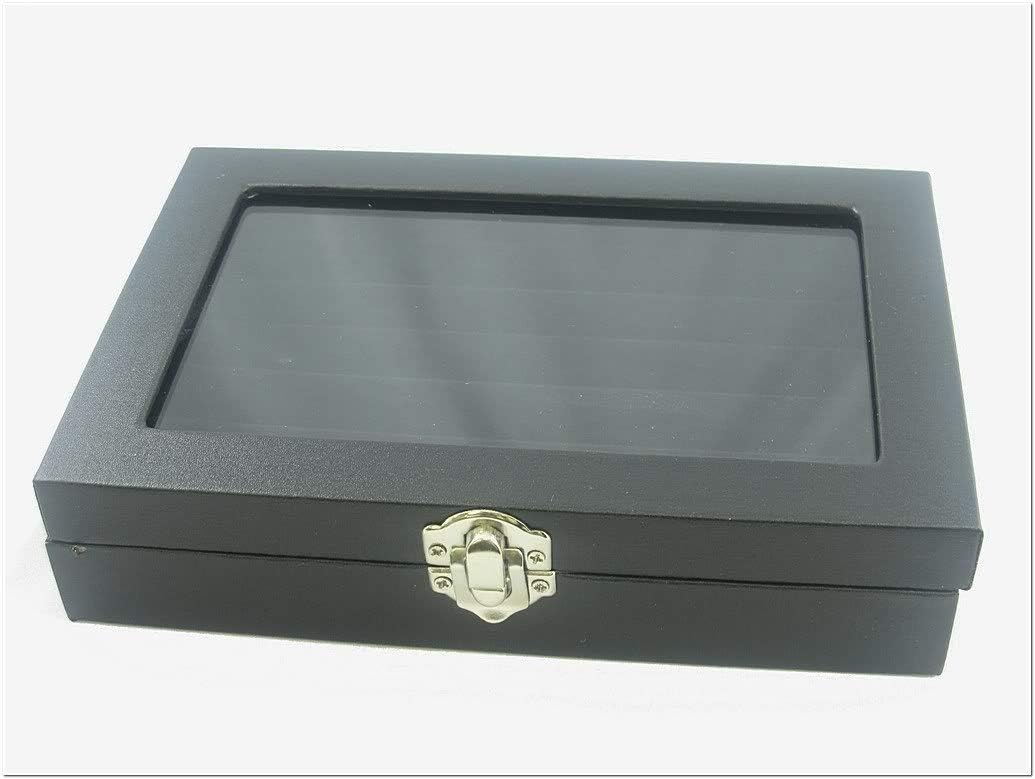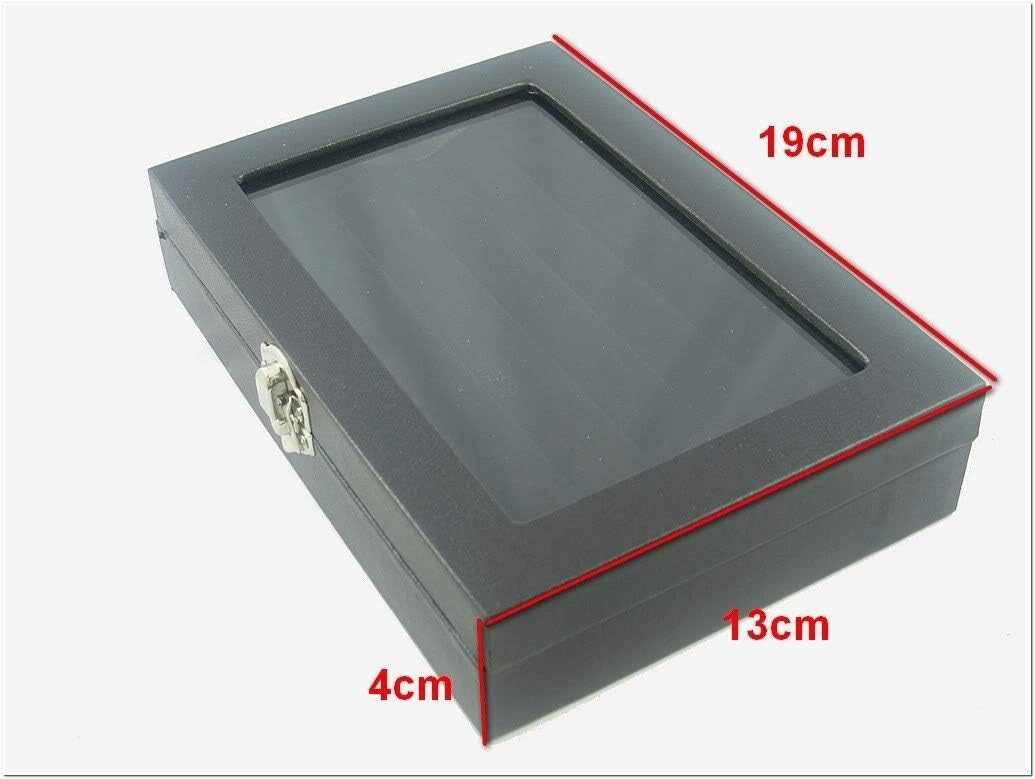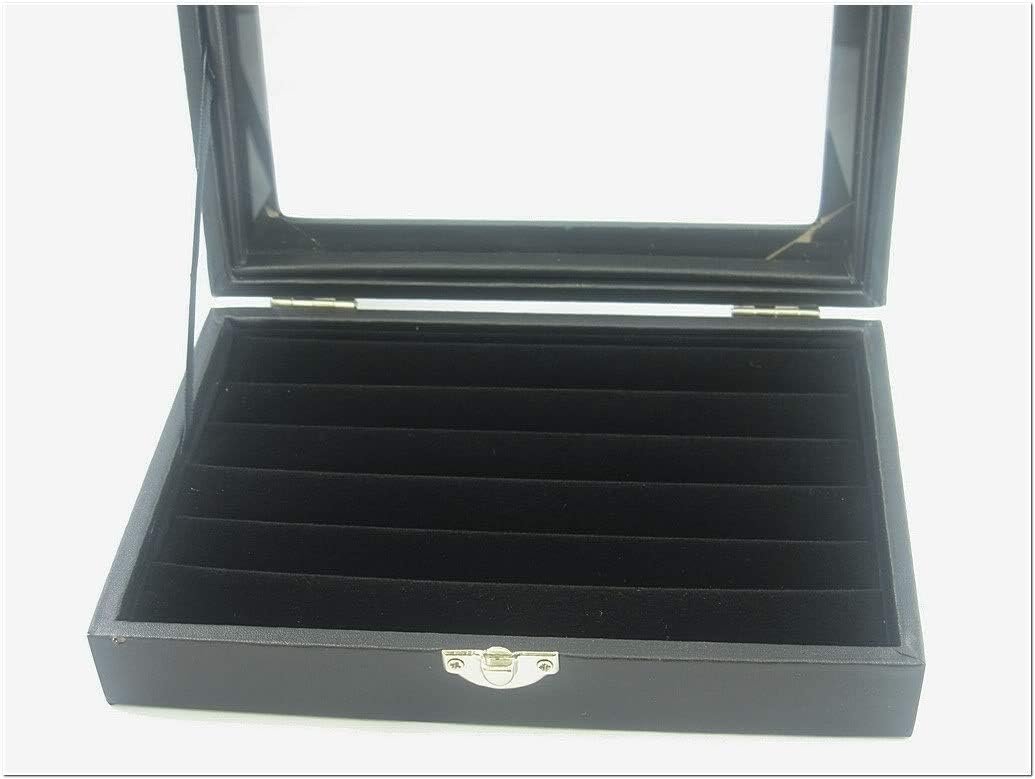
Princess-J Small Glass Top Lid Black Velvet Jewelry Display Box for Rings, 5 Continuous Slots
Category: Amazon Home
You are bidding for a glass top ring case with lock. Never use and brand new. ****** Items are shipped from Hong Kong ******
Features: Black velvet ring pad with 5 slots; | Wooden case is coated with a black leatherette; | Handy-size case, measures: 19cm x 13cm x 4.2cm (7 1/2" x 5 1/8" x 1 5/8")